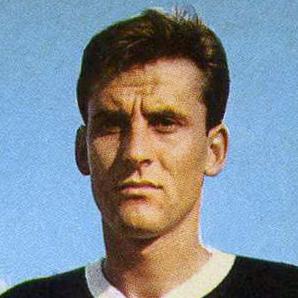
Age: 22